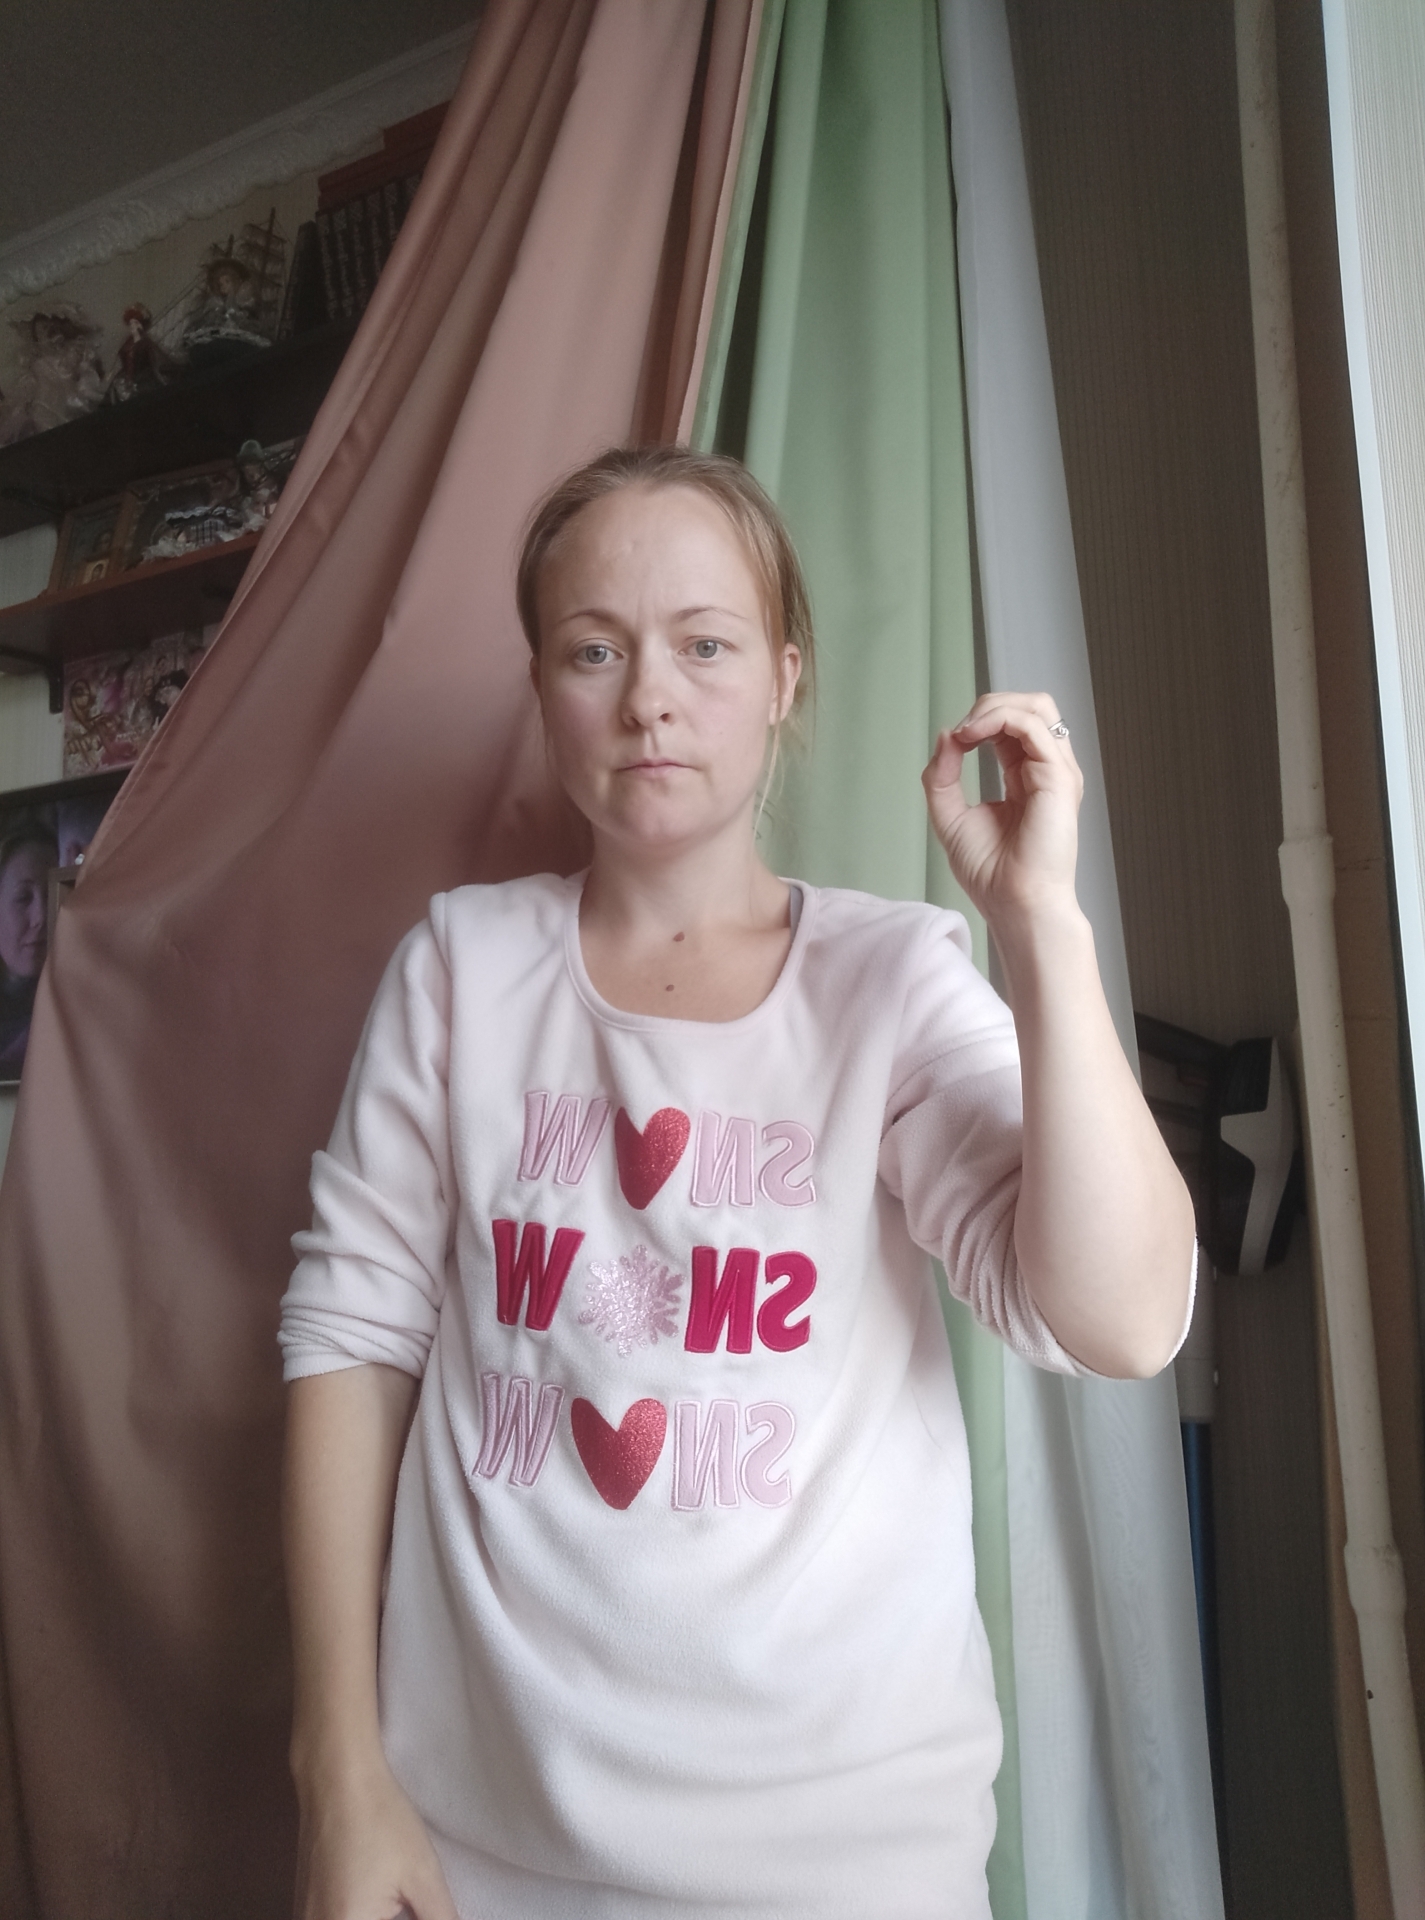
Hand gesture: grip